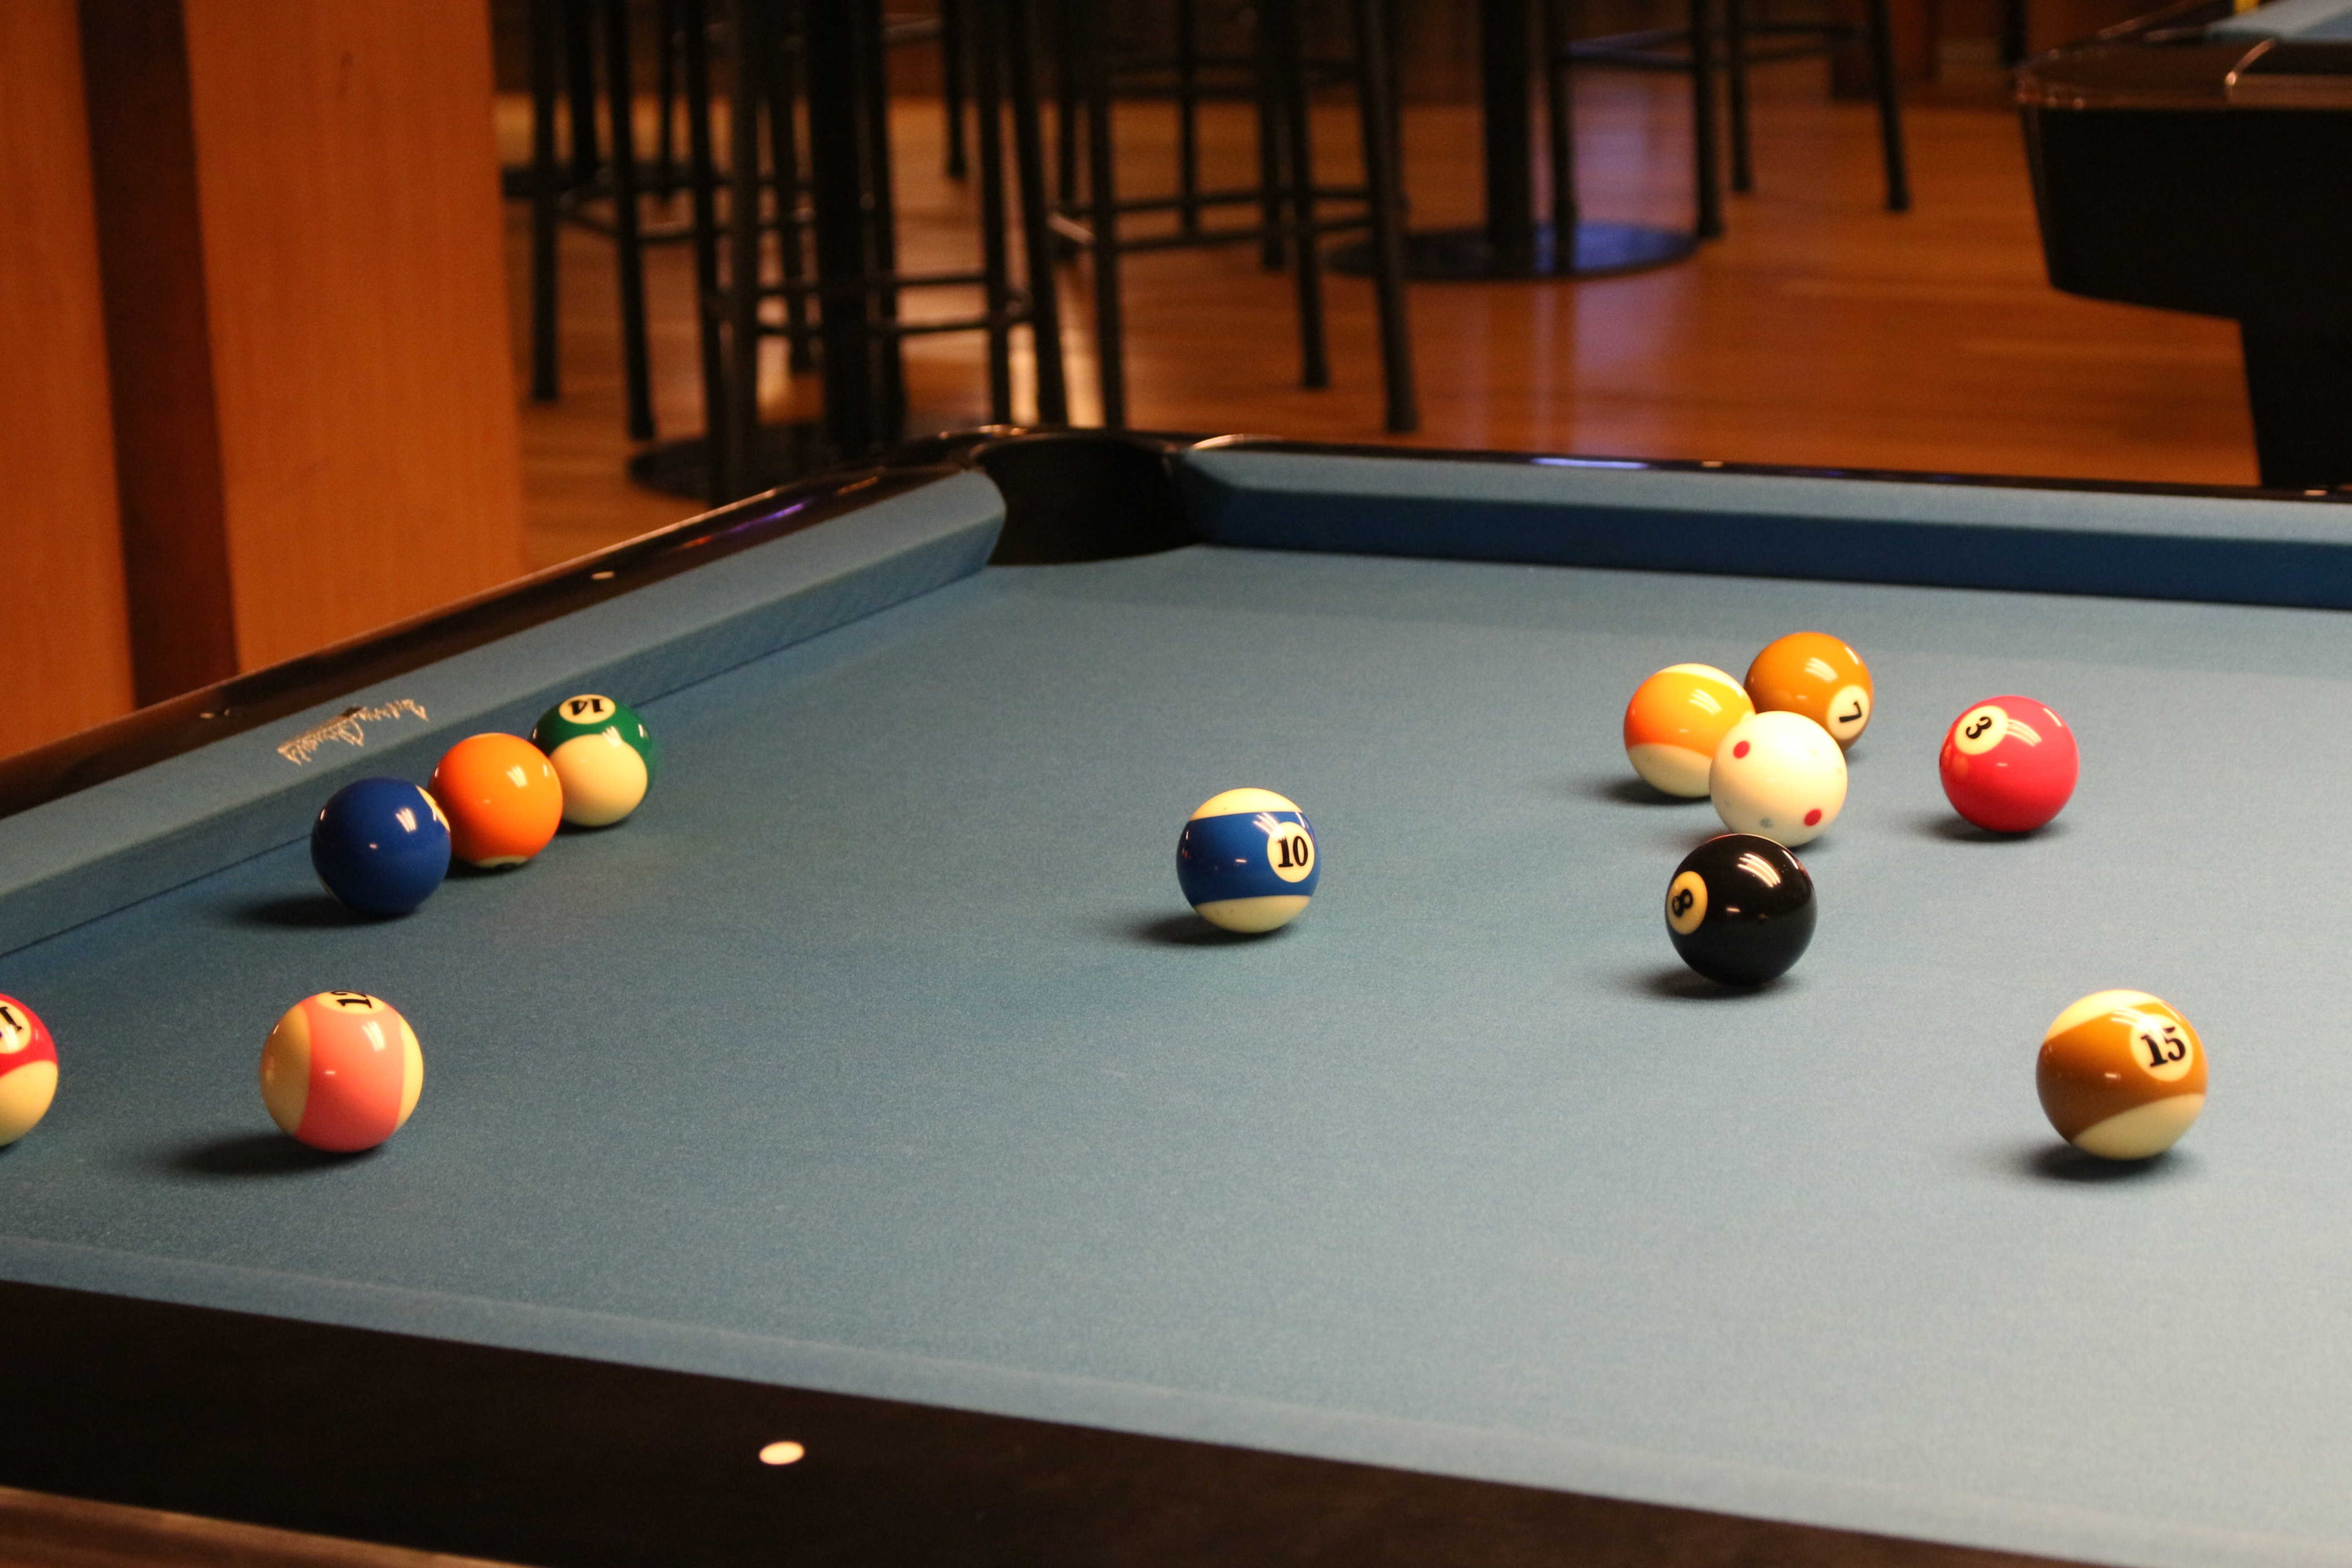
table, play, recreation, pool, rack, sports, 8, games, snooker, pocket, cue, billiard, billiard ball, individual sports, pocket billiards, eight ball, indoor games and sports, cue sports, recreation room, billiard room, carom billiards, cue stick, english billiards, billiard table, nine ball